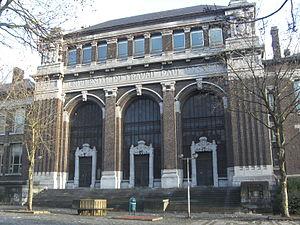
Charleroi (Belgique) - Boulevard Solvay, bâtiment Gramme de l' Université du Travail Paul Pastur. Portail d'entrée.
Leo Baekeland développe le premier plastique fait de polymères synthétiques : la bakélite.